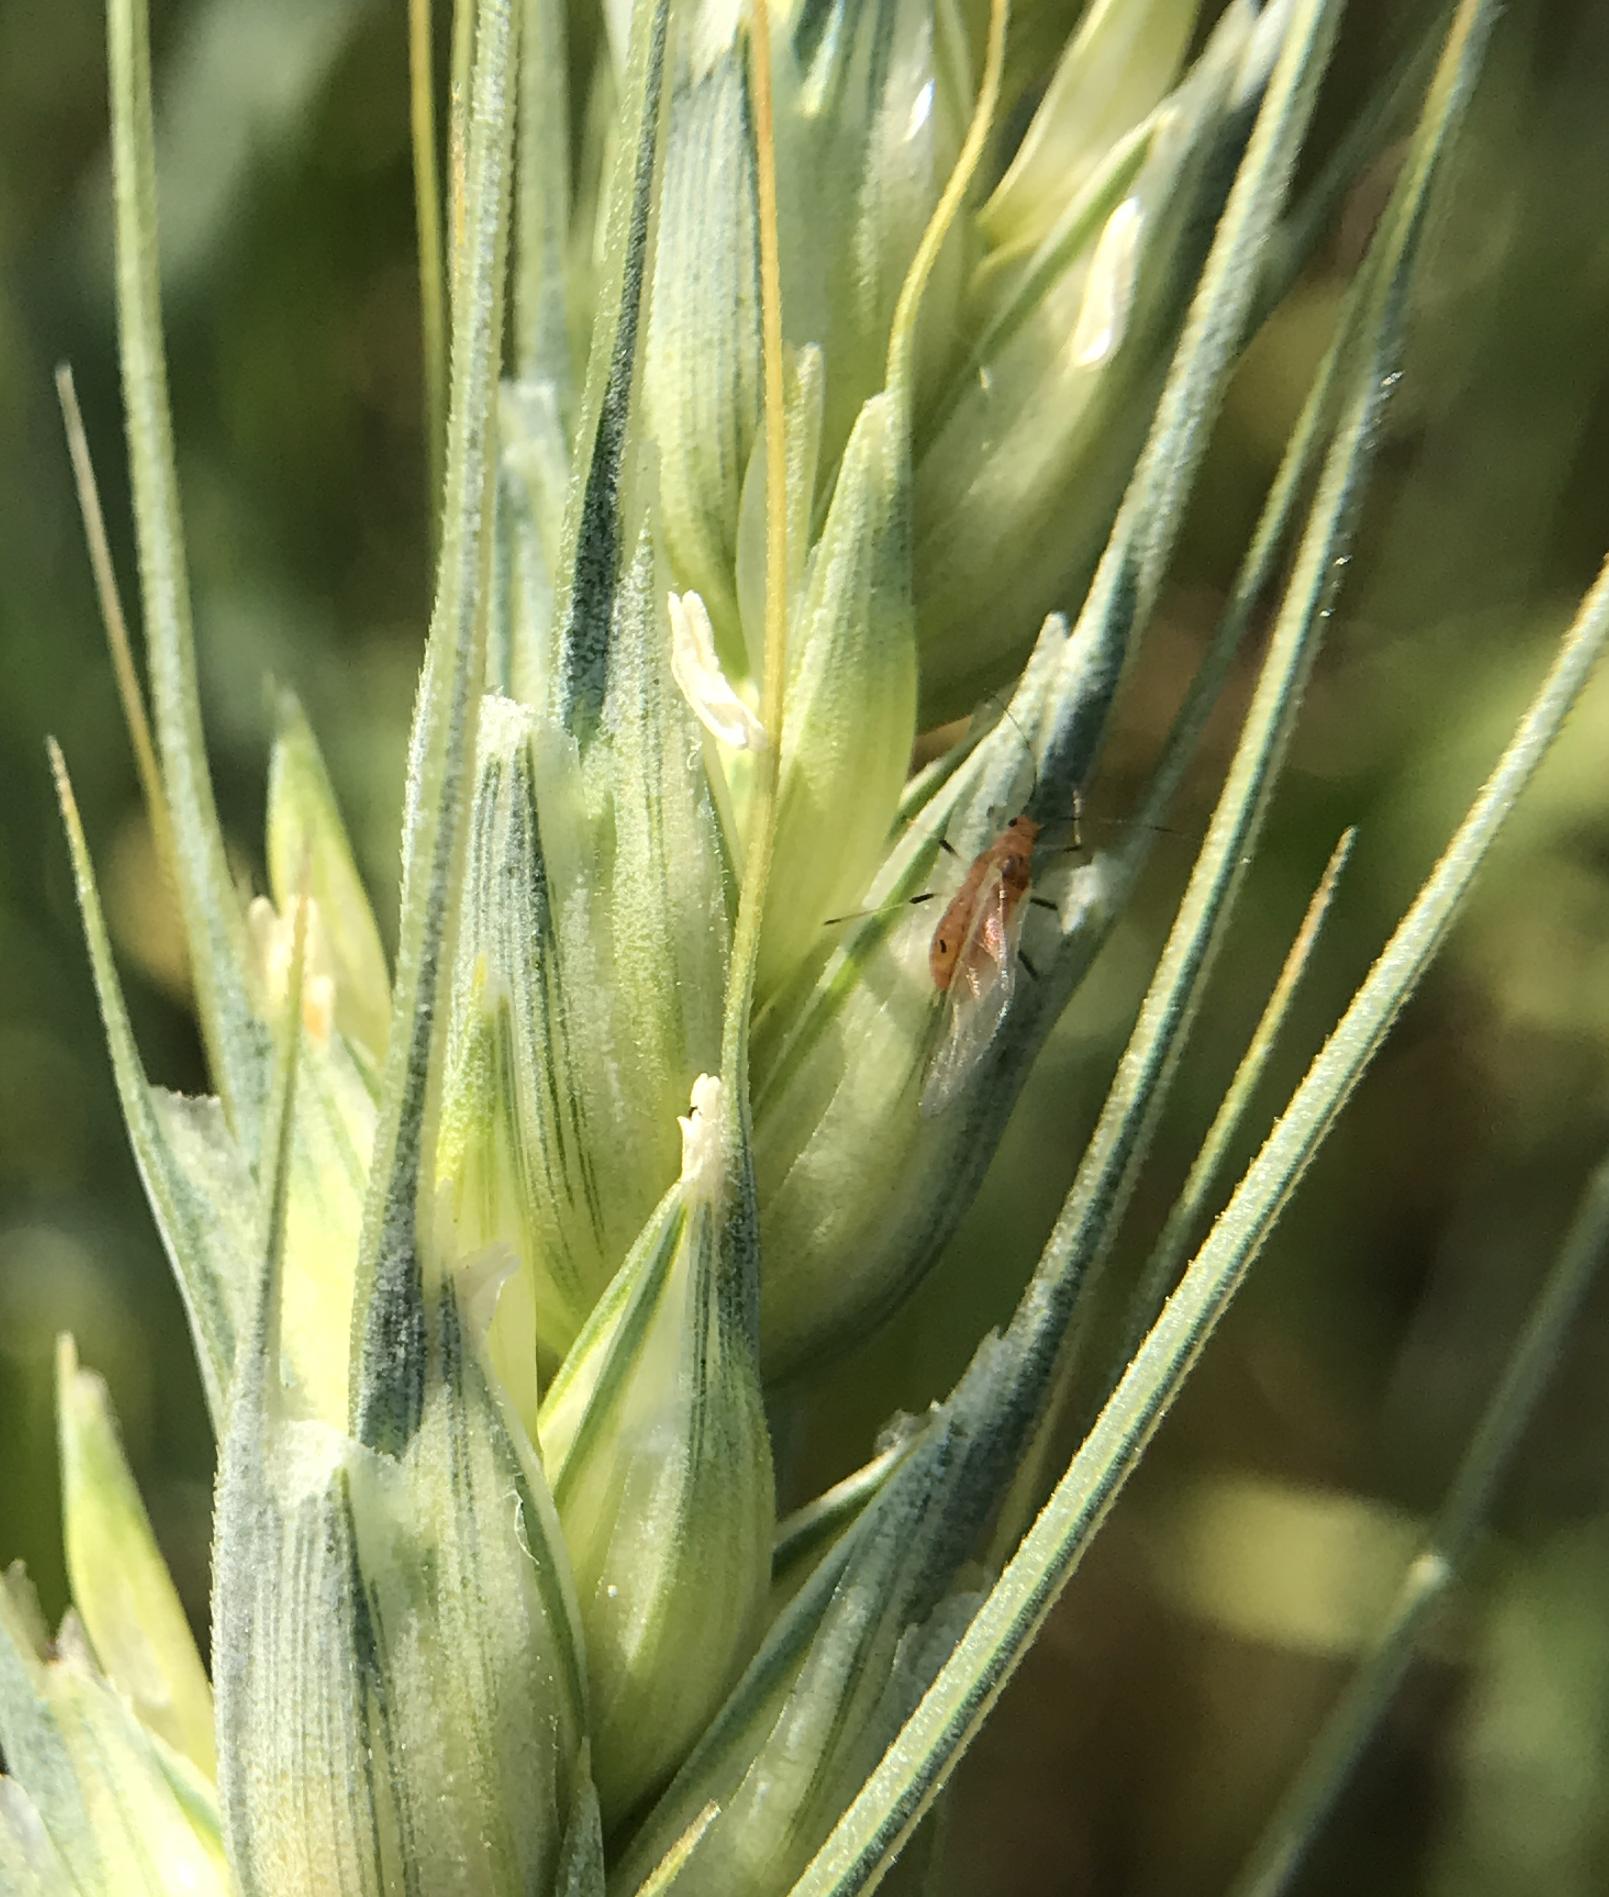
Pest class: english_grain_aphid